Ružica Meglaj-Rimac

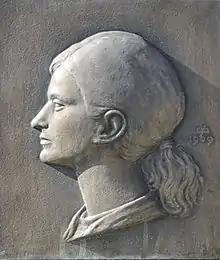
Ružica Meglaj-Rimac

Ružica Meglaj-Rimac (15 February 1941 – 11 July 1996) was a former Yugoslav and Croatian basketball player born in Croatian-Slovenian family. The Ružica Meglaj-Rimac Cup is named after her.